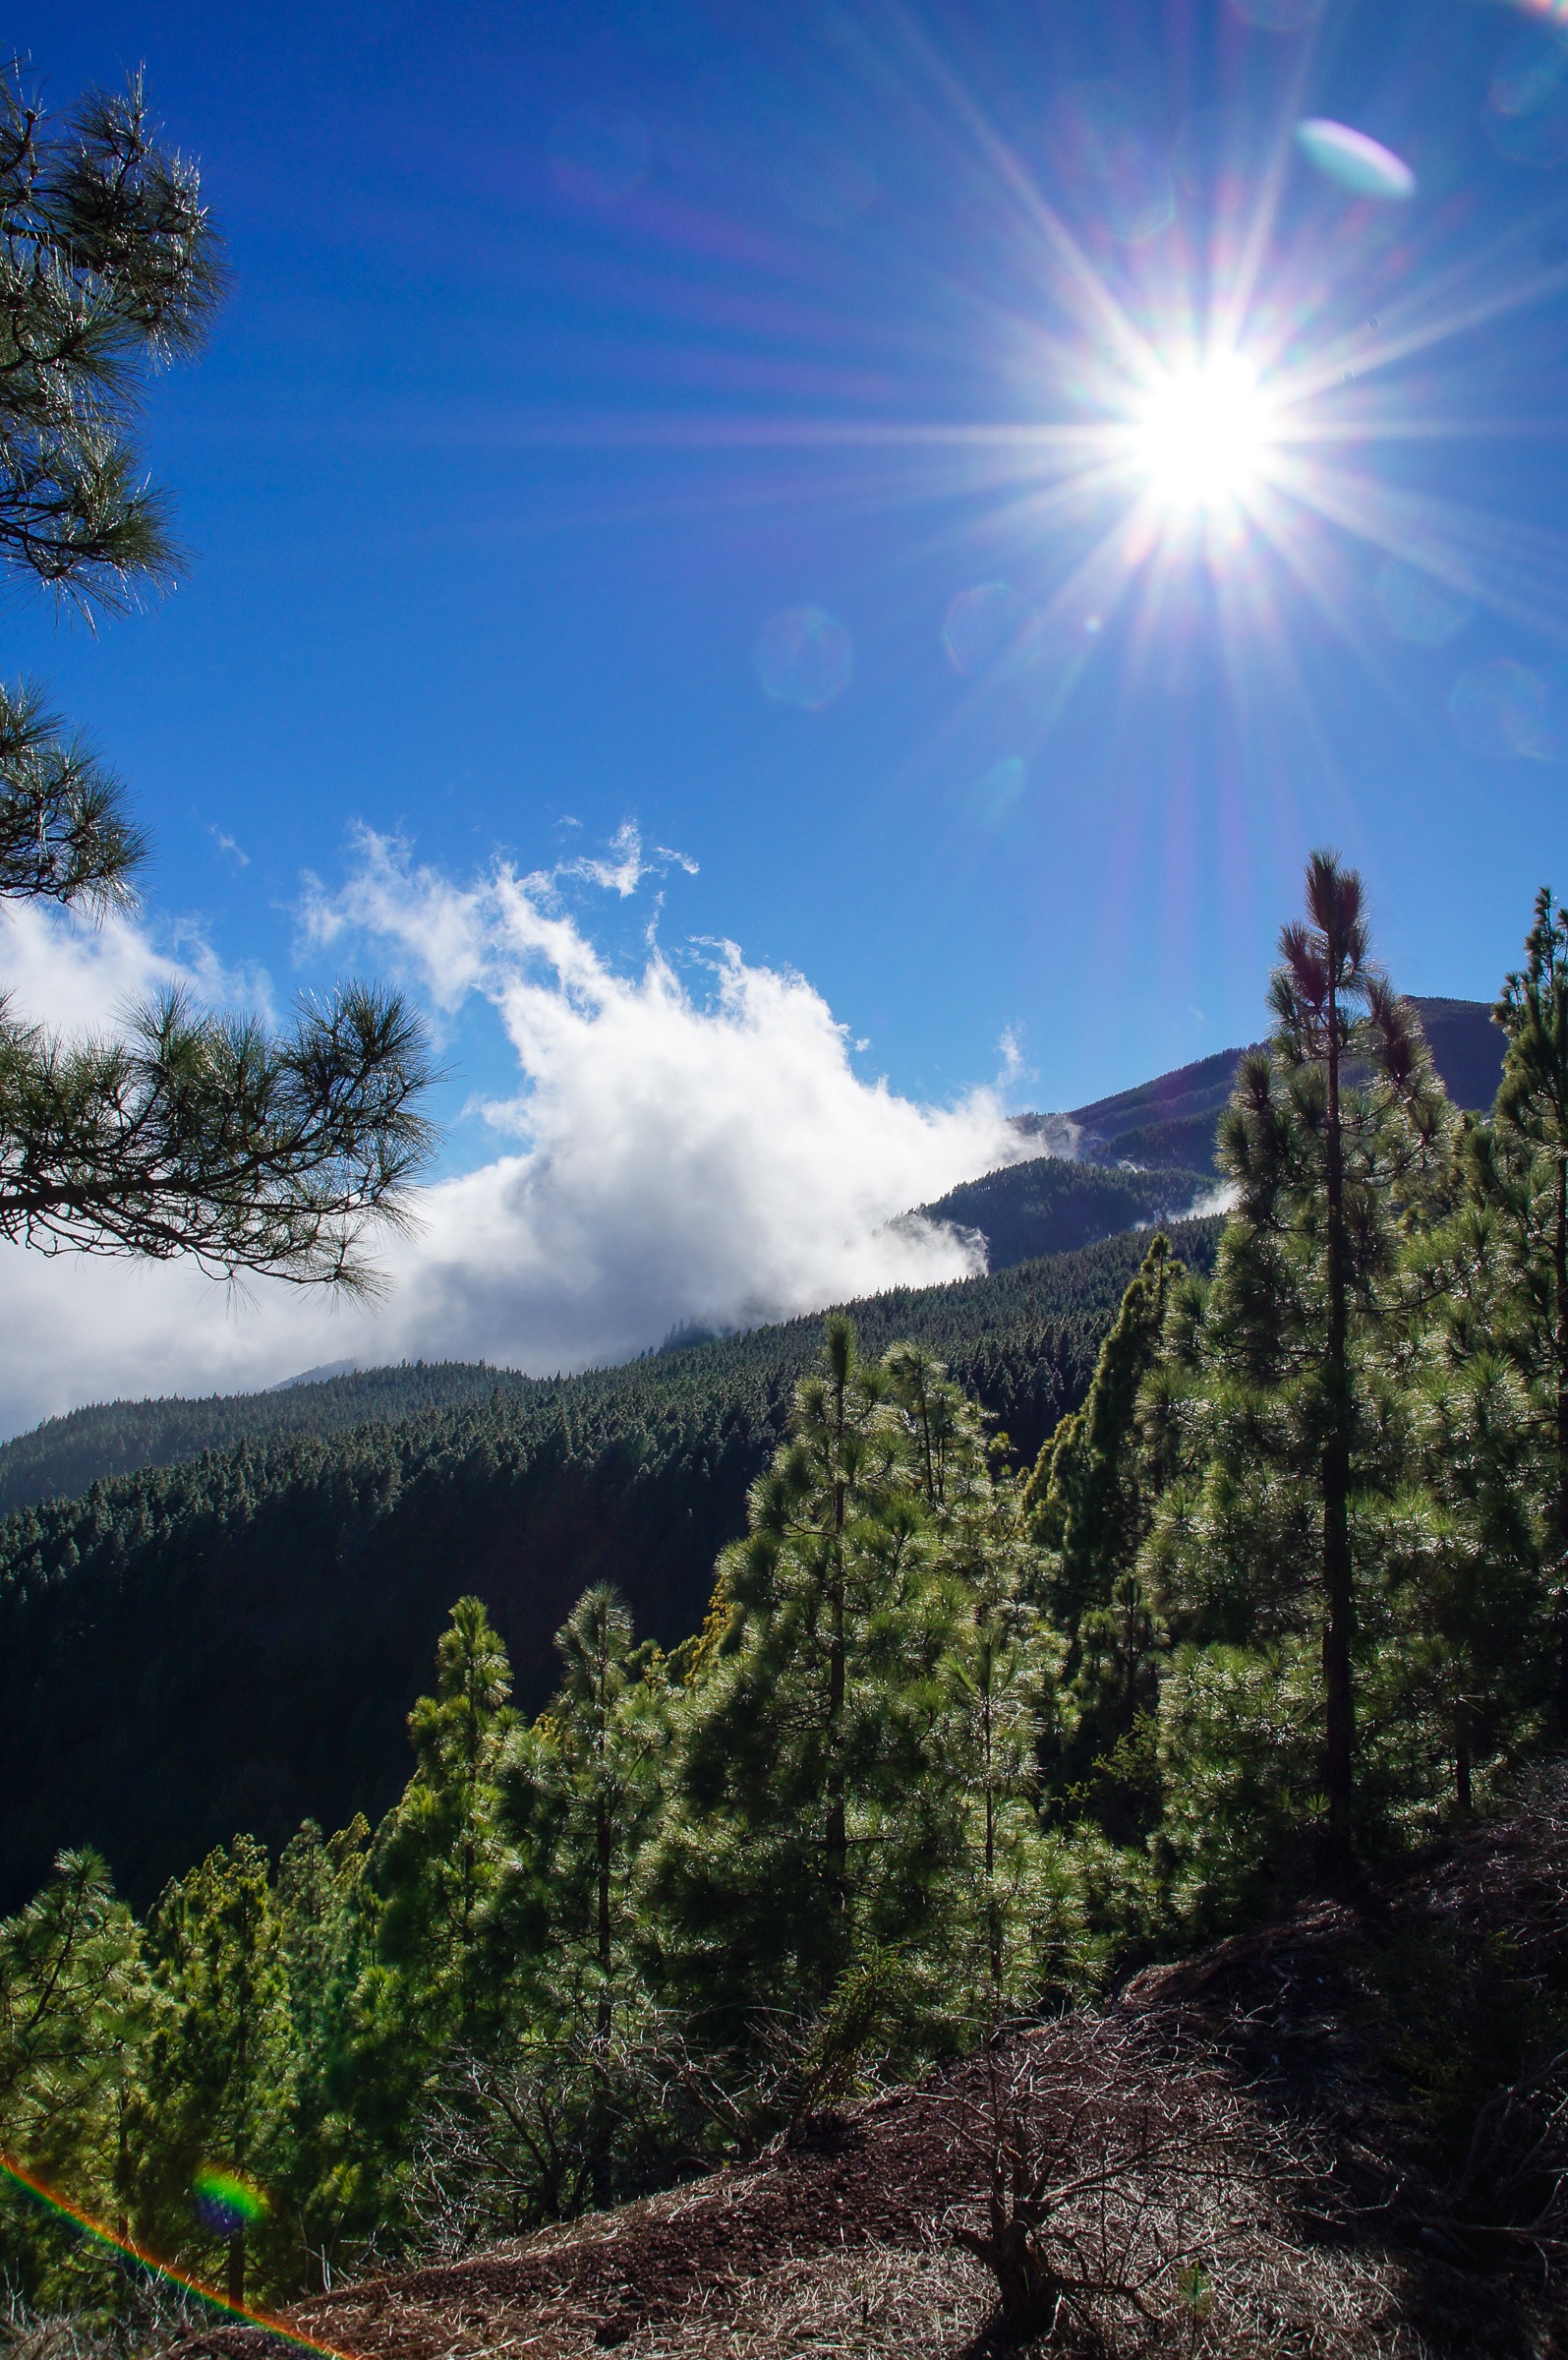
landscape, tree, nature, forest, wilderness, mountain, cloud, sky, sunlight, hill, lake, view, valley, mountain range, ridge, spain, plateau, tenerife, ecosystem, canary islands, landform, teide national park, geographical feature, mountainous landforms